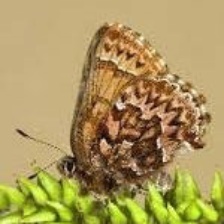
Species: EASTERN PINE ELFIN